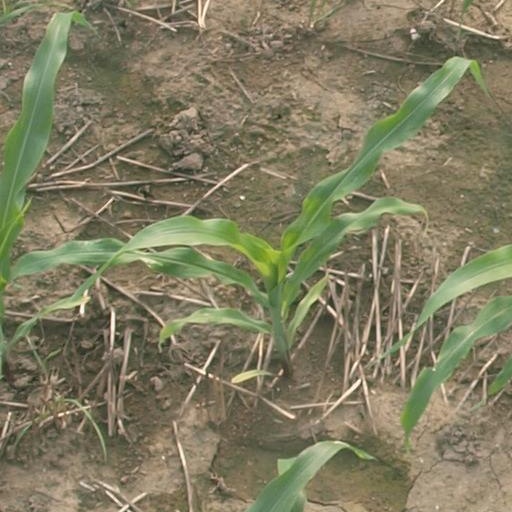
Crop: maize; corn